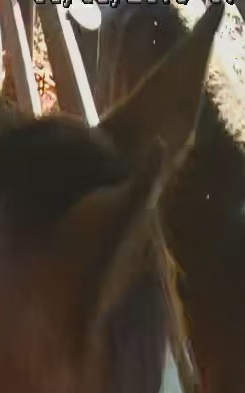
Face region: ears (position_of_ears)
Pain indicator: not_present